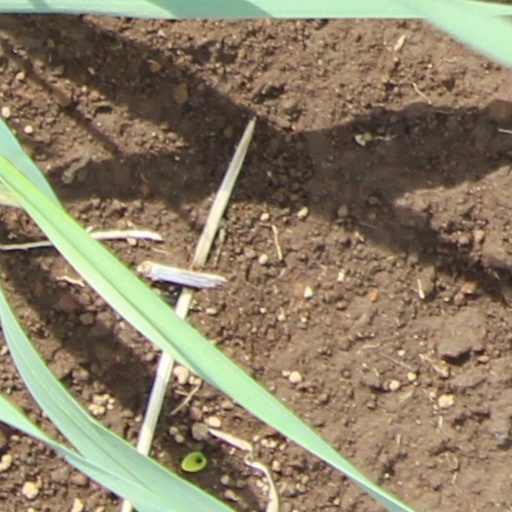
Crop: wheat